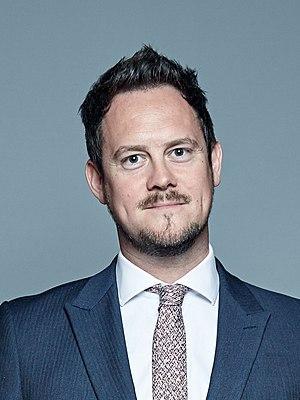
La circonscription de Portsmouth South est une circonscription située dans le Hampshire, et représentée à la Chambre des Communes du Parlement britannique depuis 2017 par Stephen Morgan du Parti Travailliste